Joe Hoeffel

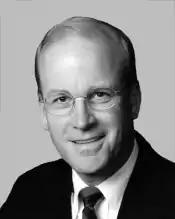
Hoeffel's official congressional photo

After working for Studds for a year, Hoeffel challenged four-term Republican incumbent Daniel Beren for a seat in the Pennsylvania House of Representatives, representing the Abington-based 153rd district, in 1974. He was defeated by 1,505 votes. From 1975 to 1976, he was the Central Montgomery County administrator for the American Red Cross.